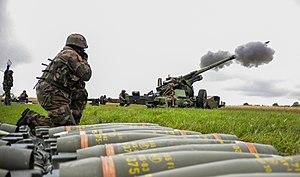
On appelle artillerie l'ensemble des armes collectives ou lourdes servant à envoyer, à grande distance, sur l'ennemi ou sur ses positions et ses équipements, divers projectiles de gros ou petit calibre : obus, boulet, roquette, missile, pour appuyer ses propres troupes engagées dans une bataille ou un siège. Le terme serait apparu environ au XIIIᵉ siècle, dérivant du vieux français artillier qui désignait les artisans, fabricants d'armes et équipements de guerre. Ces artisans ont été pendant longtemps les seuls spécialistes dans le service de ces armes puisqu'ils les fabriquaient et les essayaient avant livraison. C'est pourquoi, jusqu'au XVIIIᵉ siècle, ils étaient commissionnés par les souverains pour les servir à la guerre.